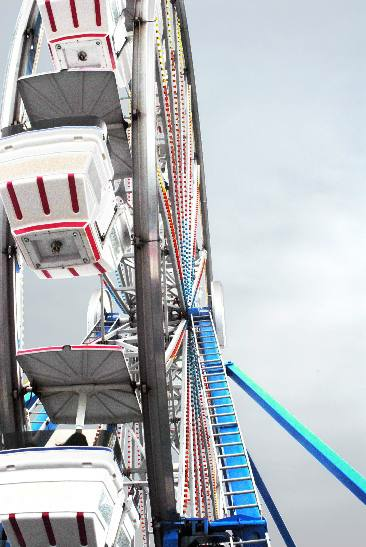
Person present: No